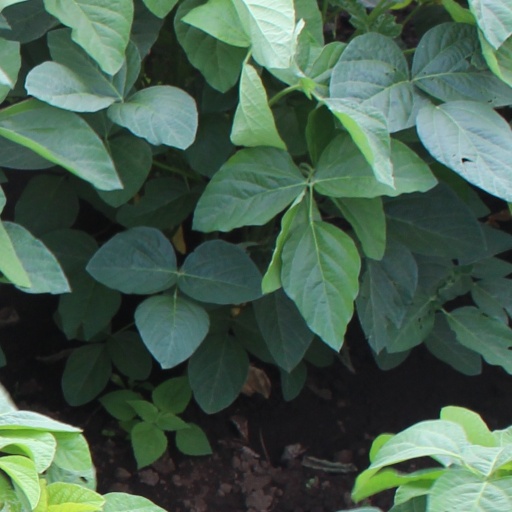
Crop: soybean